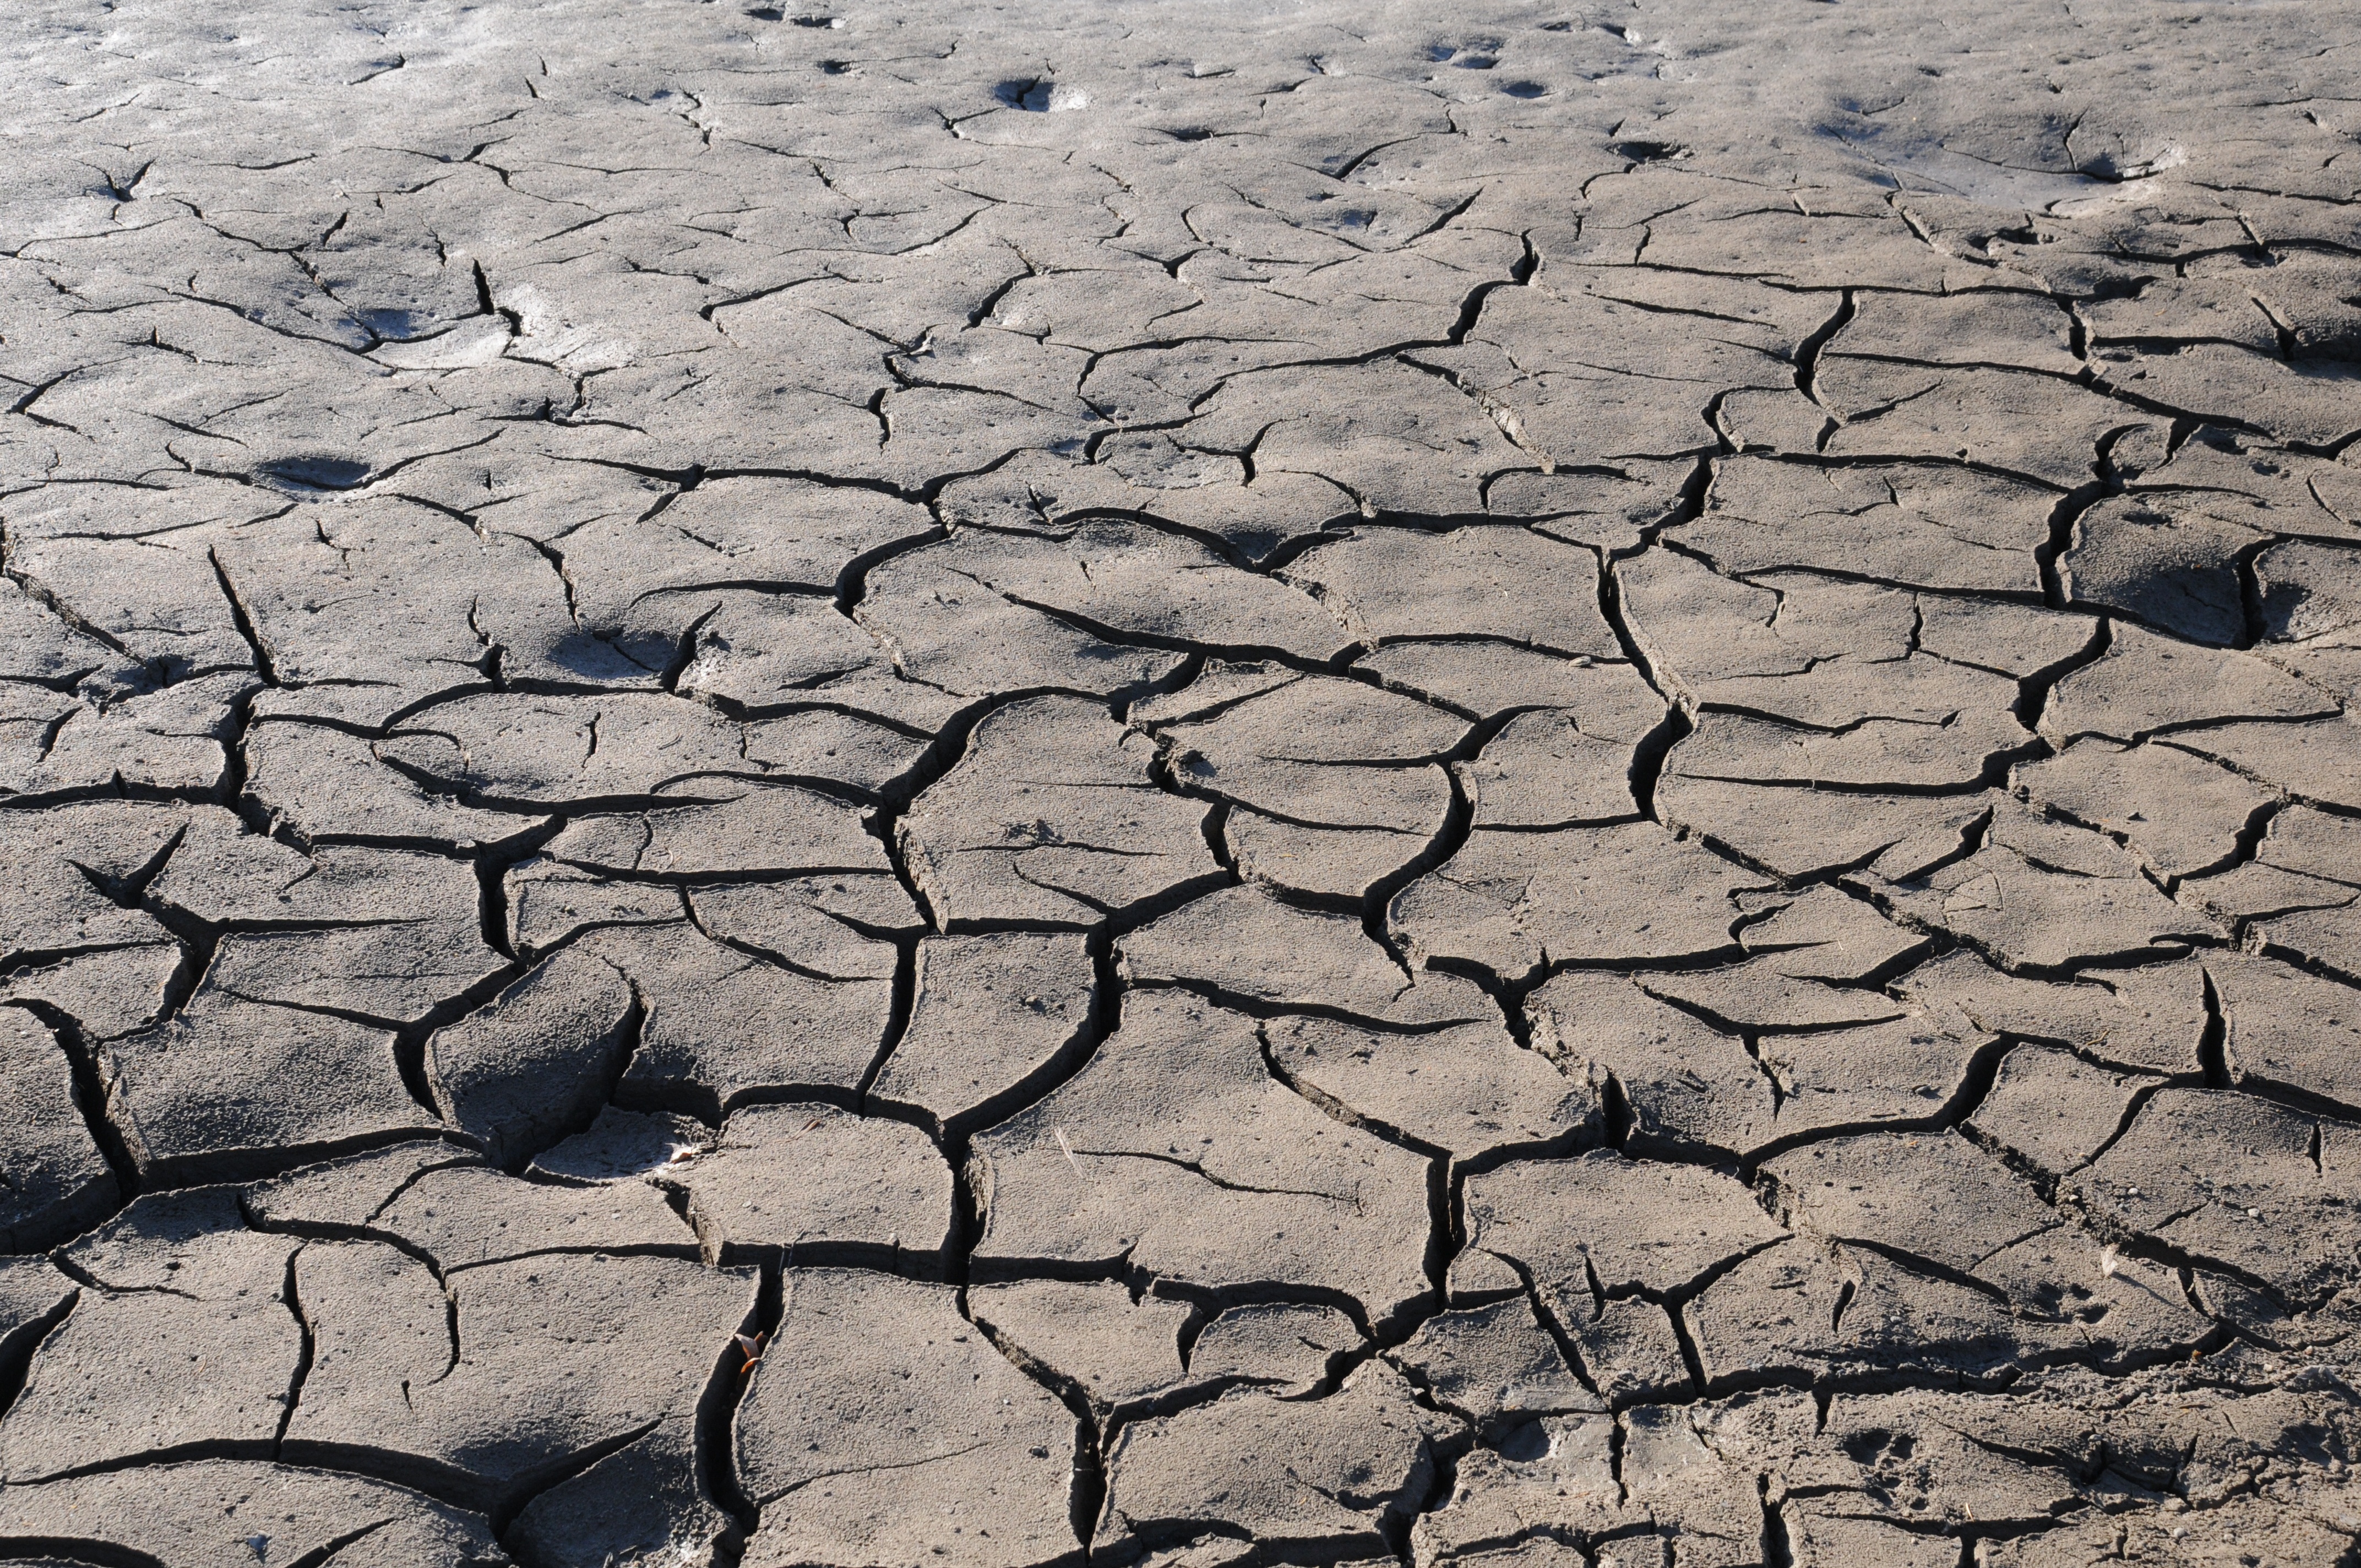
nature, ground, asphalt, dry, soil, cracked, earth, disaster, drought, dehydrated, road surface